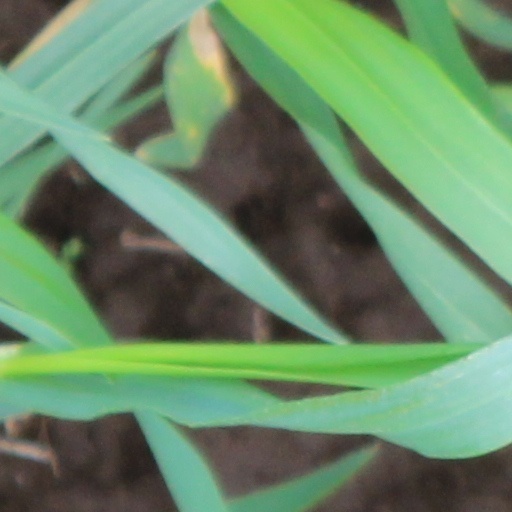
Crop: wheat